Mariam Behnam

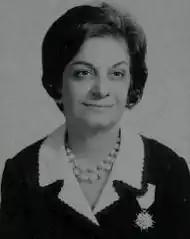
1965 upon receipt of the Nishane Taj medal

Mariam Behnam (25 February 1921 – 4 December 2014) was an Iranian-born Emirati writer, diplomat and women's rights activist. After graduating from high school and beginning her career as a teacher in Pakistan, she returned to Iran and began to work on social improvement projects first in Teheran and later in Bandar Abbas. In the 1960s, she returned to Pakistan and served for eight years as a cultural attaché establishing cultural centers, libraries and promoting Iranian culture. She was honored with the Iranian Order of the Crown and a Pakistani badge of courage for remaining in the country and continuing her work during the Indo-Pakistani War of 1965, when other diplomats fled the country. Returning to Iran in 1972, she worked with the Ministry of Arts and Culture in the Sistan and Baluchestan Province and later the Hormozgan Province developing programs to preserve and promote the cultural heritage of the areas.